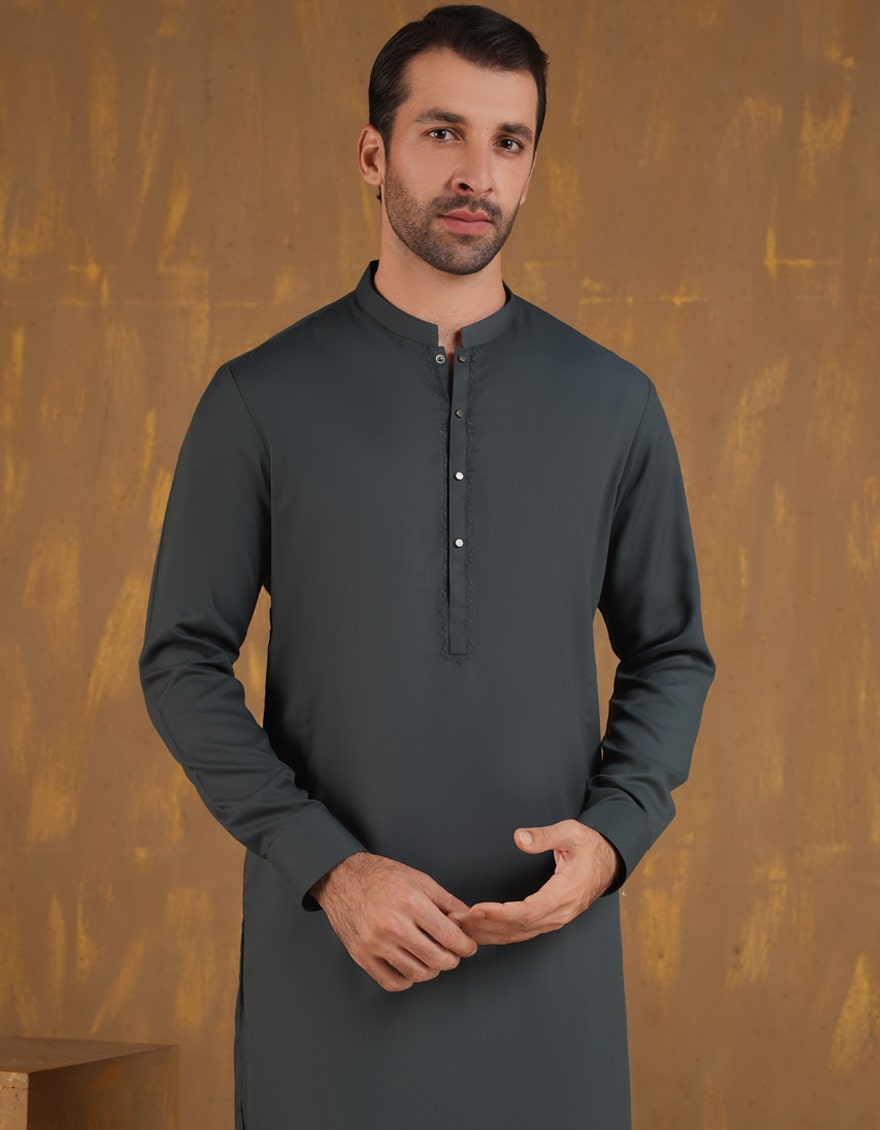
dark grey kurta